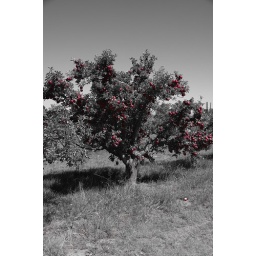
Photo done in black &amp;amp; white to show the rich, red color of the apples.